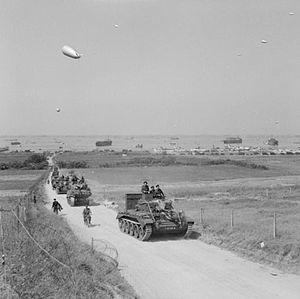
La 7e Division blindée britannique, est une formation de l'armée britannique. Elle est plus connue sous le surnom de « Rats du désert ».
L'opération Perch est une offensive britannique de la Seconde Guerre mondiale menée du 7 au 14 juin 1944, au cours de la bataille de Normandie. L'opération a pour but d'encercler et de prendre la ville occupée de Caen, un des objectifs majeurs des Alliés durant les premières étapes de l'invasion du Nord-Ouest de l'Europe. Une résistance allemande féroce combinée à des erreurs du commandement britannique font échouer l'opération avant que ses objectifs ne soient atteints.
Le Cromwell est un char de combat britannique entré en service pendant la Seconde Guerre mondiale. Ses premières versions portent le nom de Centaur et s'en distinguent essentiellement par un moteur moins performant.